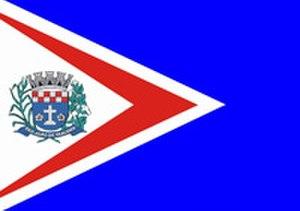
São João de Iracema est une municipalité brésilienne de l'État de São Paulo et la Microrégion d'Auriflama.